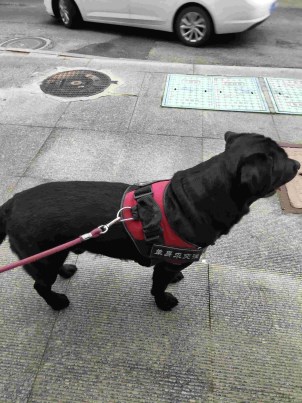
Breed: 3580-n000122-Labrador_retriever